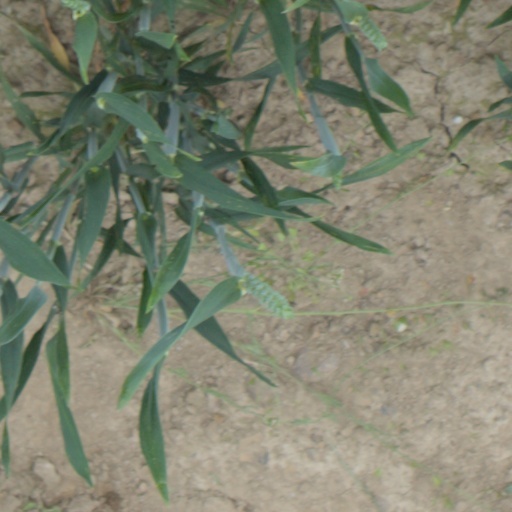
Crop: wheat